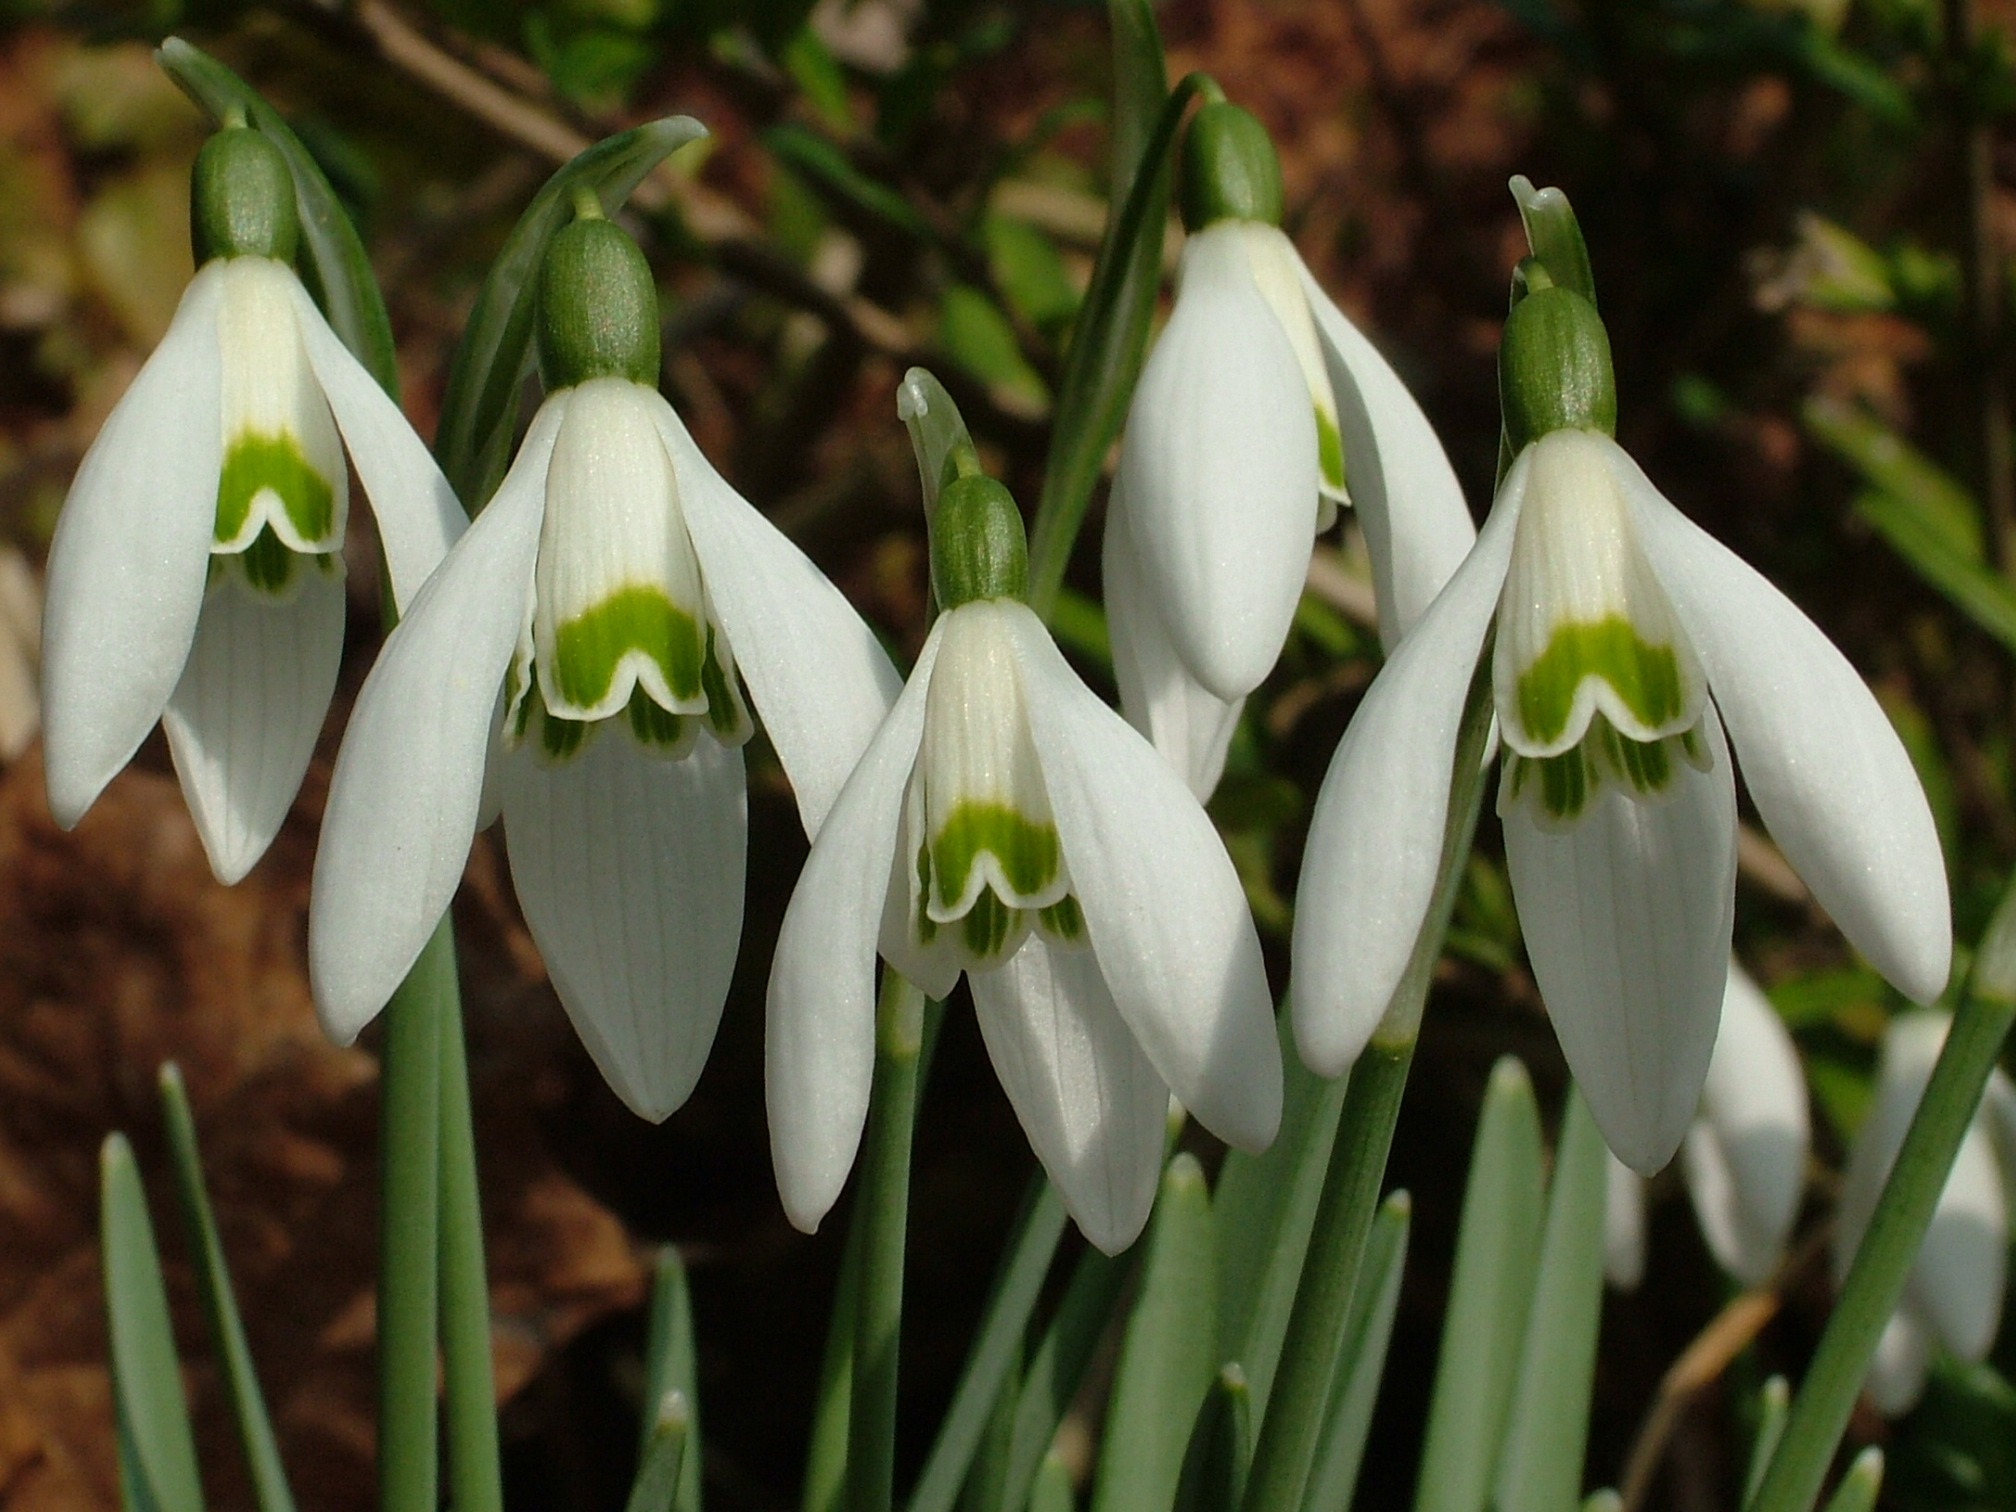
plant, flower, spring, botany, flora, snowdrop, galanthus, flowering plant, signs of spring, plant stem, land plant, fawn lily